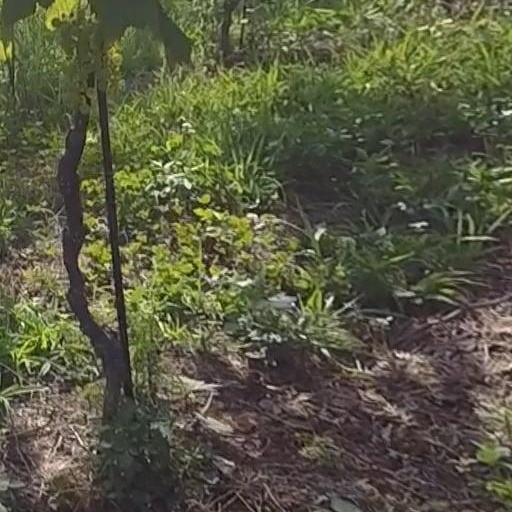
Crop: grape